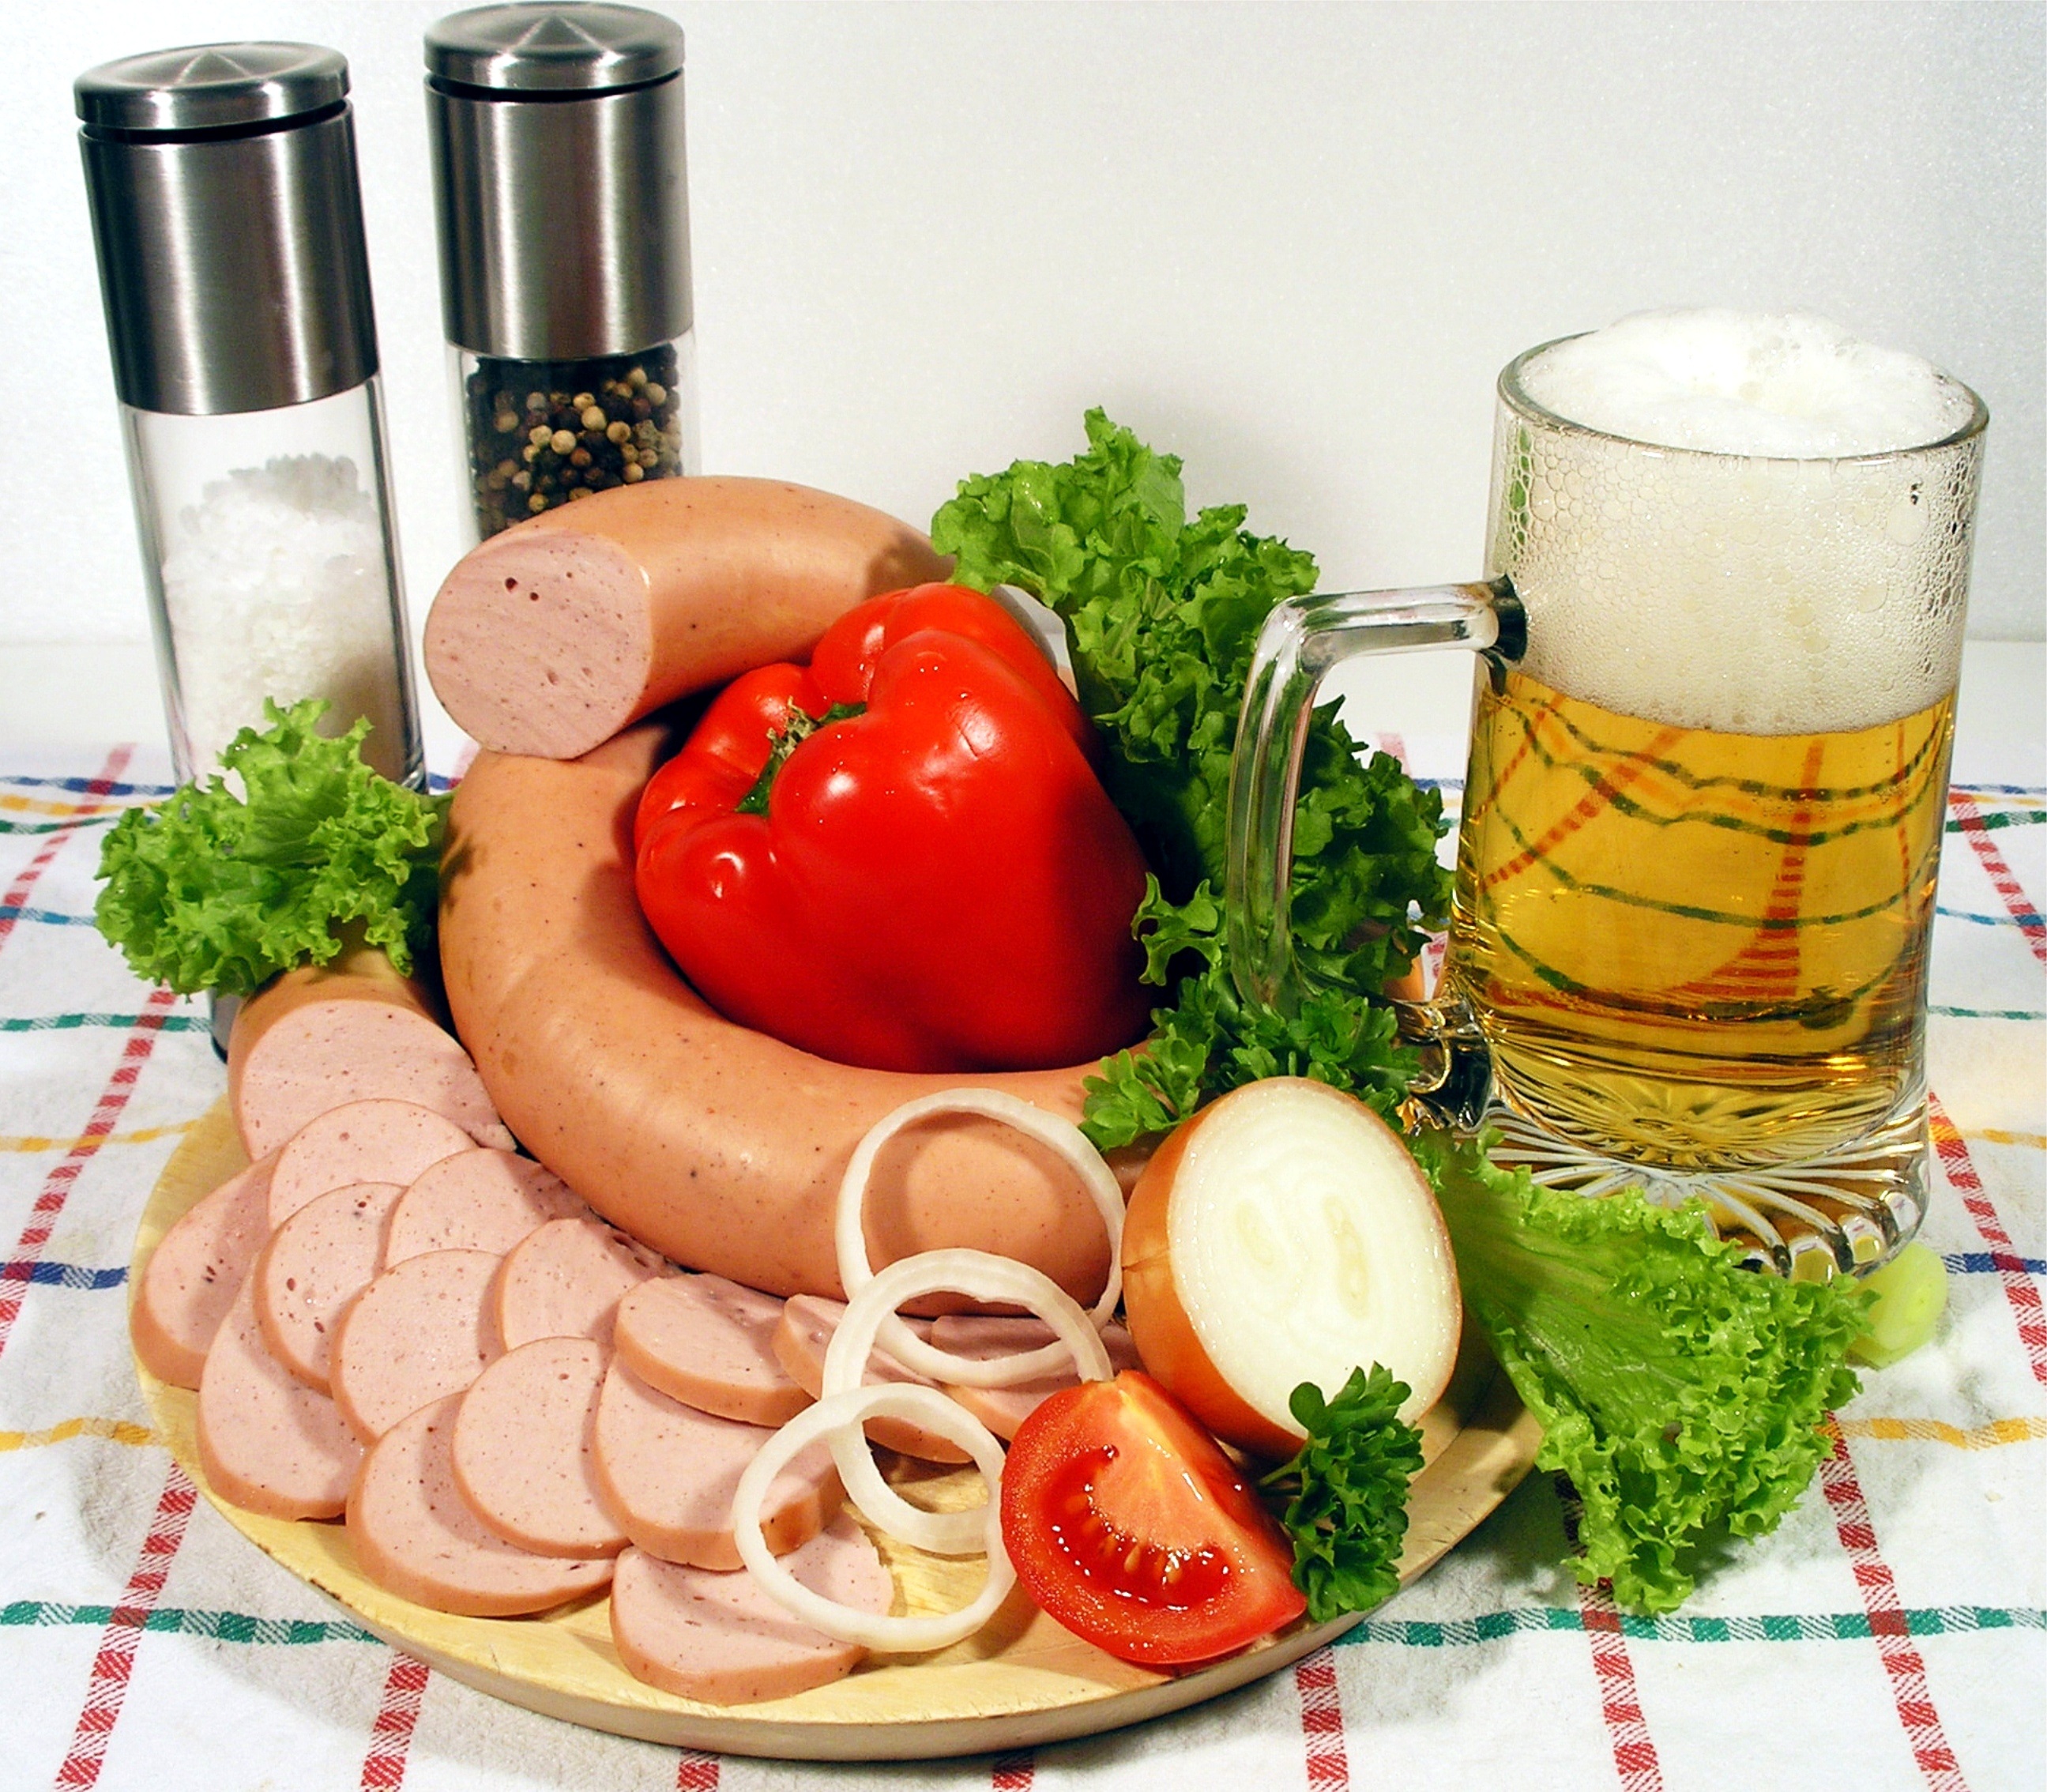
dish, meal, food, cooking, produce, drink, breakfast, snack, eat, meat, cuisine, beer, sausage, bavaria, substantial, bavarian, sausage salad, sausage presentation, wurstplatte